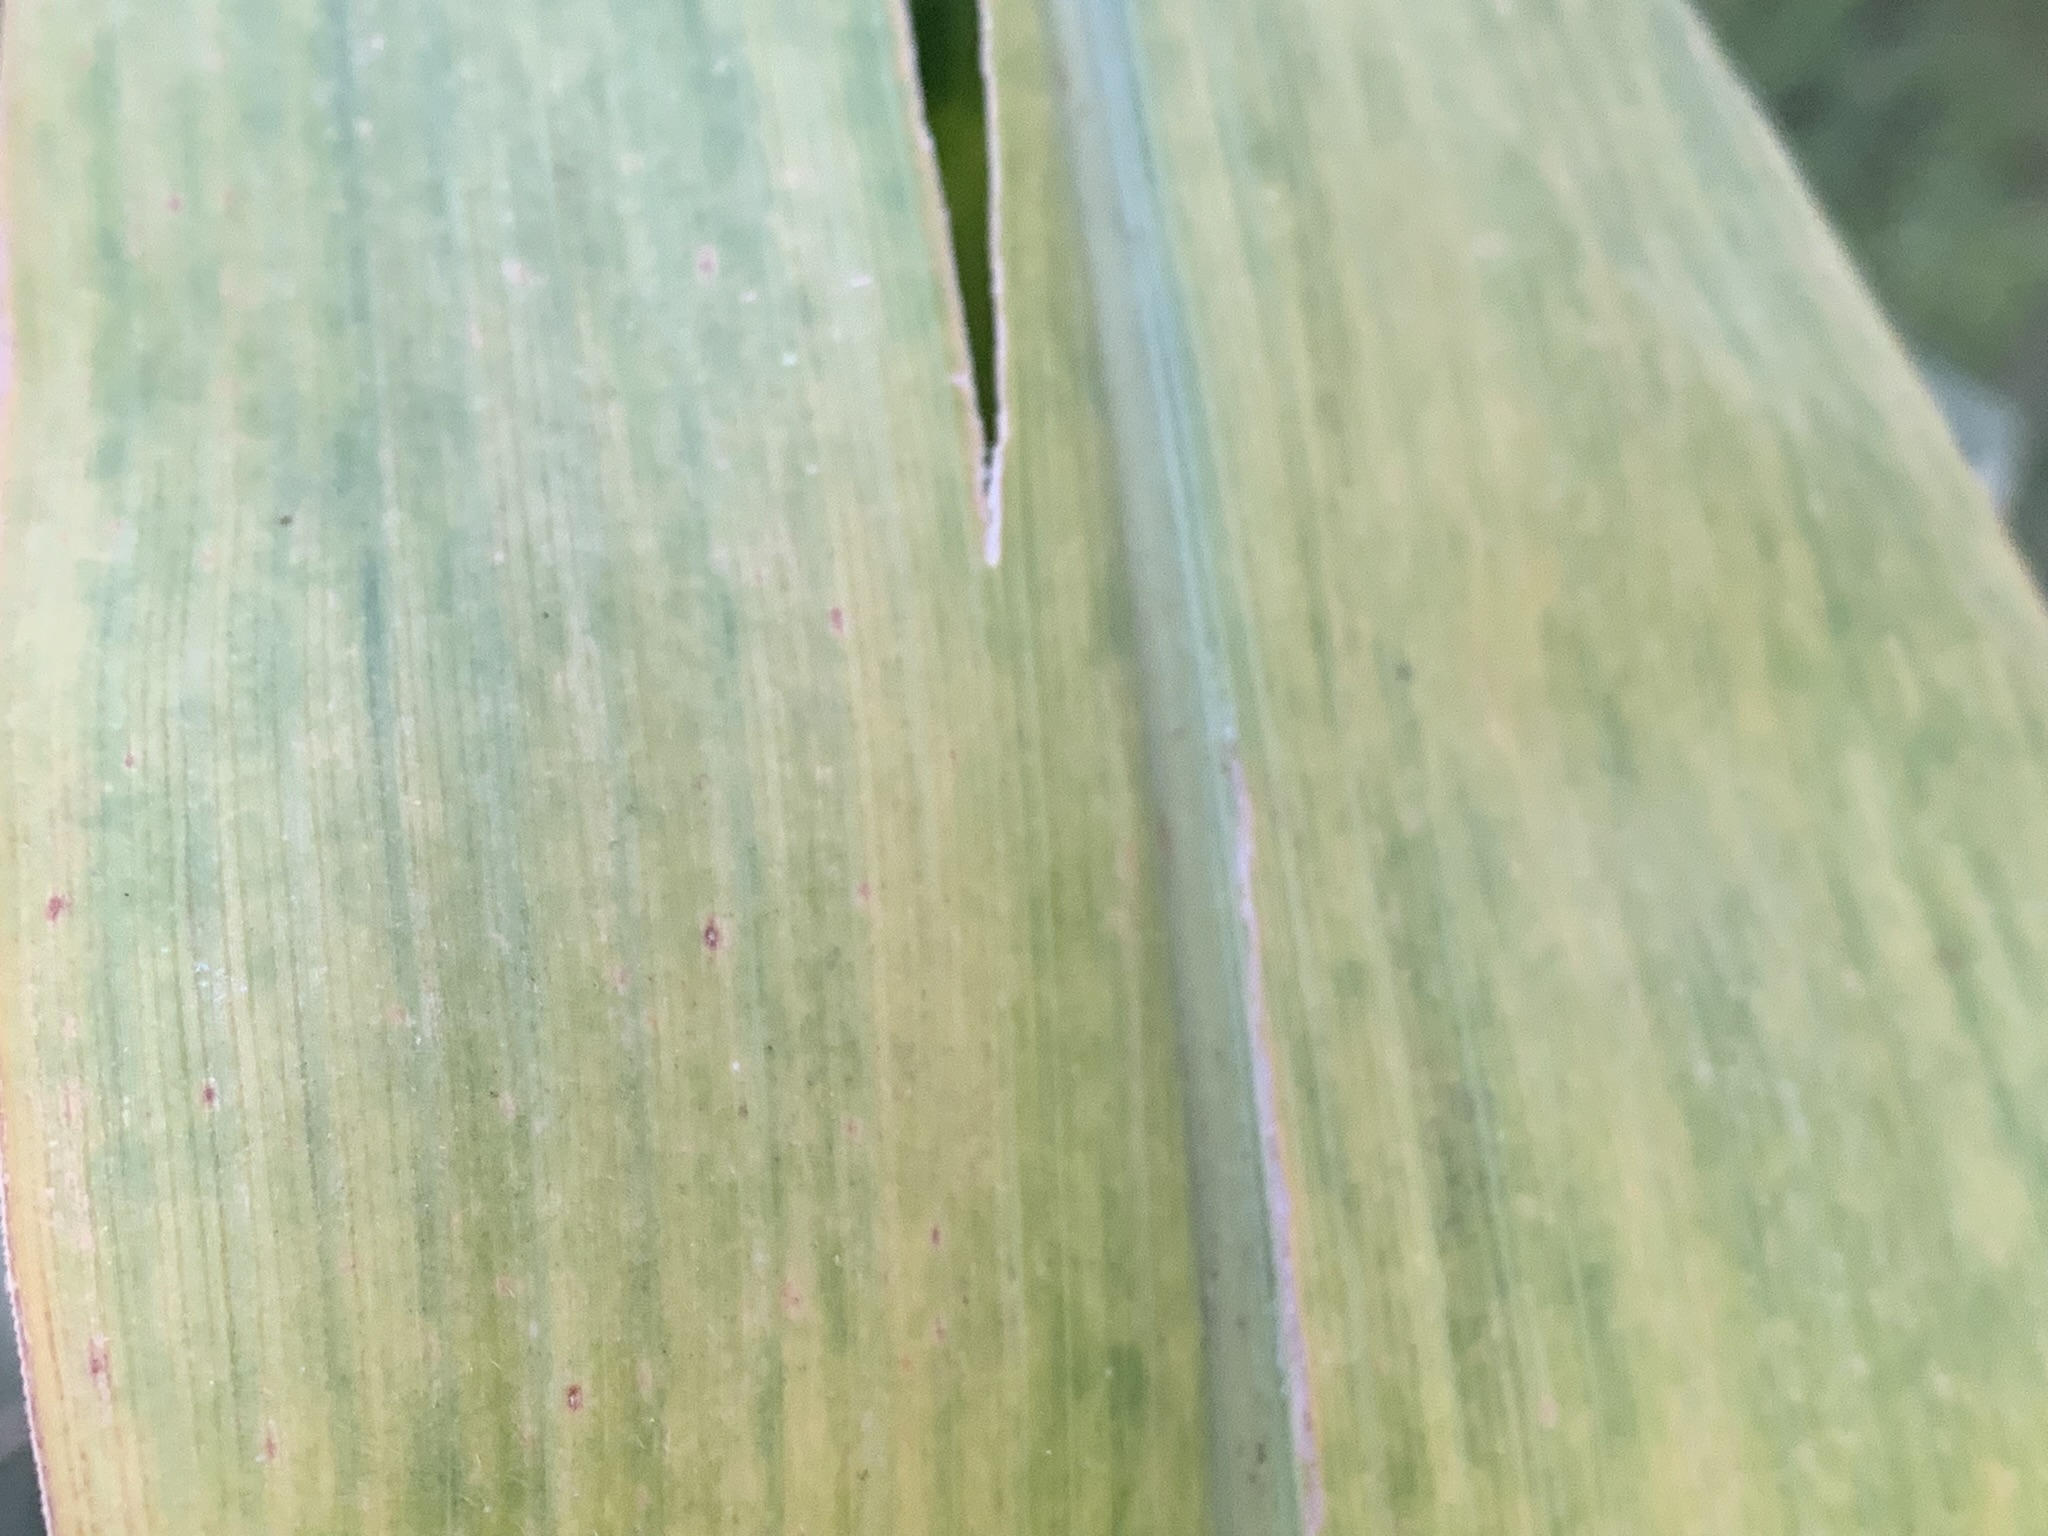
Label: MLN